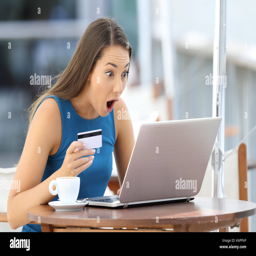
single amazed woman finding an offer buying on line with a laptop and credit card in a restaurant